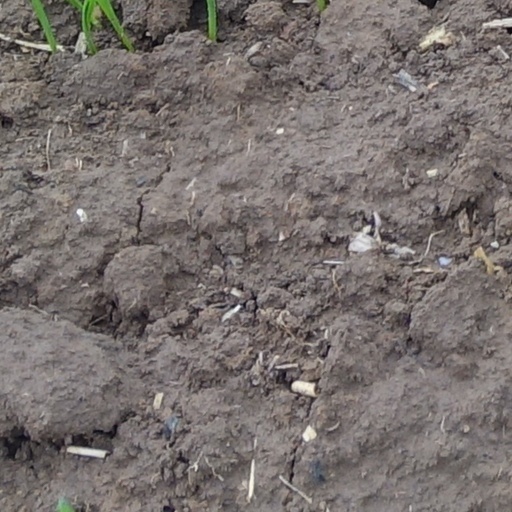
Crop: wheat